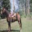
Label: horse